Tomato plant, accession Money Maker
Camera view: horizontal (90 deg, fisheye); turntable rotation: 180 degrees
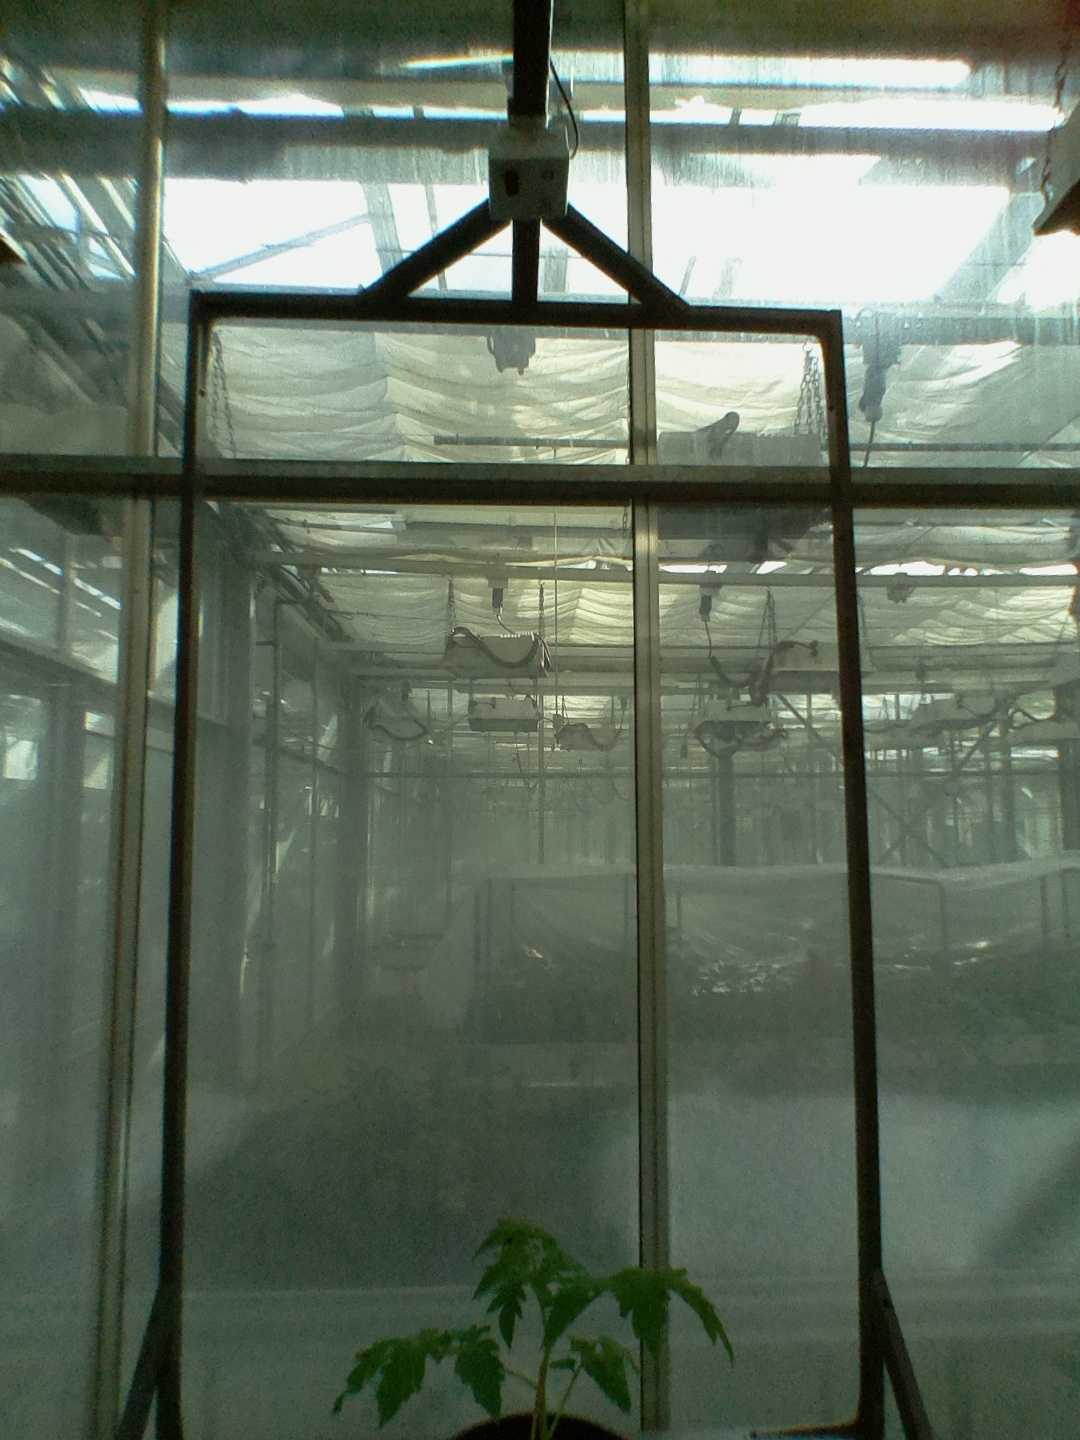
BBCH growth stage 13: 6 of true leaves visible